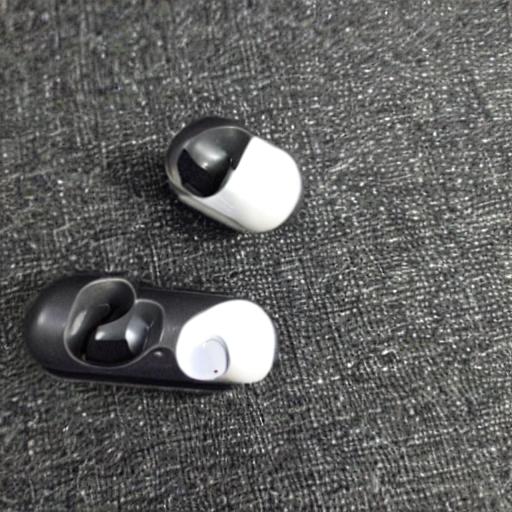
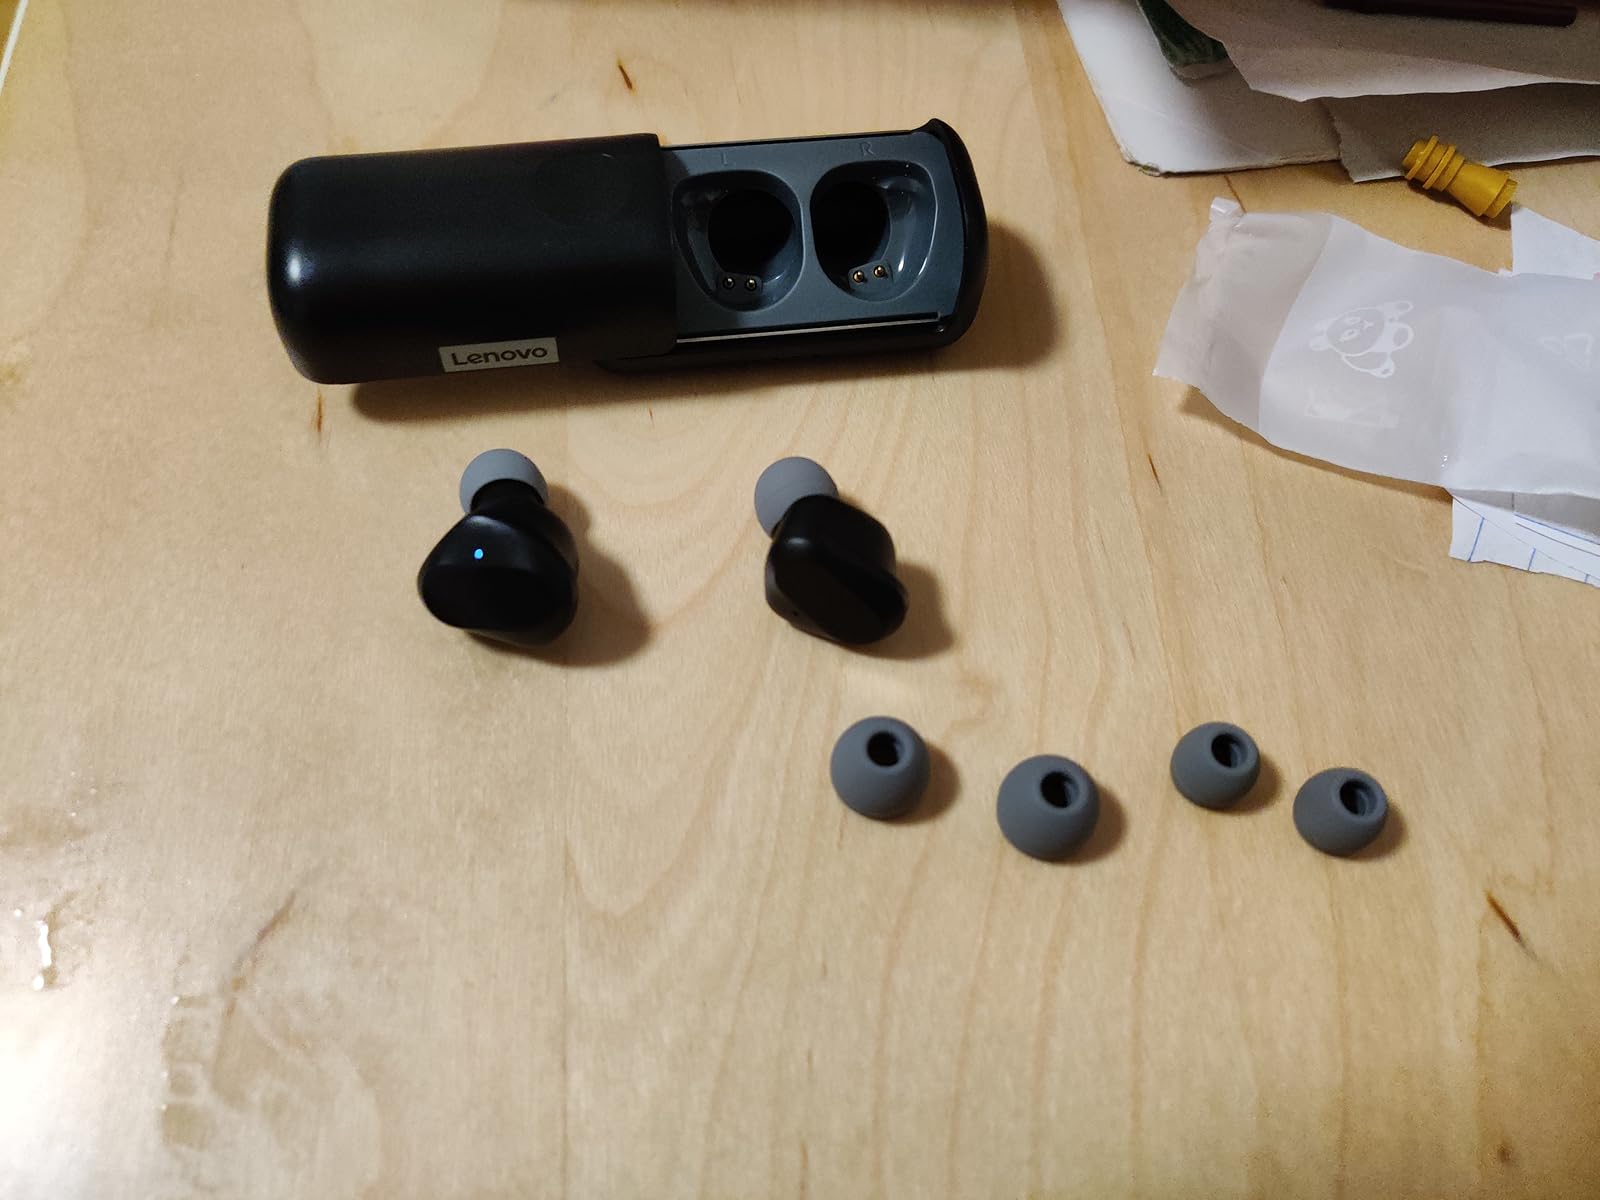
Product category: earbuds
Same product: no